James Baxendale (footballer, born 1992)

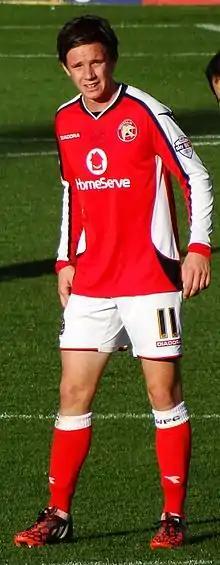
Baxendale in action for Walsall in 2014

James Robert Baxendale (born 16 September 1992) is an English former professional footballer who played as a midfielder. He is first team manager of Club Thorne Colliery.